X5 Group

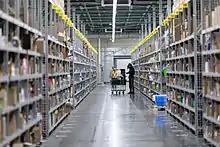
Moscow's dark-store of Perekrestok.ru online supermarket

In 2017, the Perekrestok.ru online store was introduced in Moscow and, in October 2018, in St Petersburg.